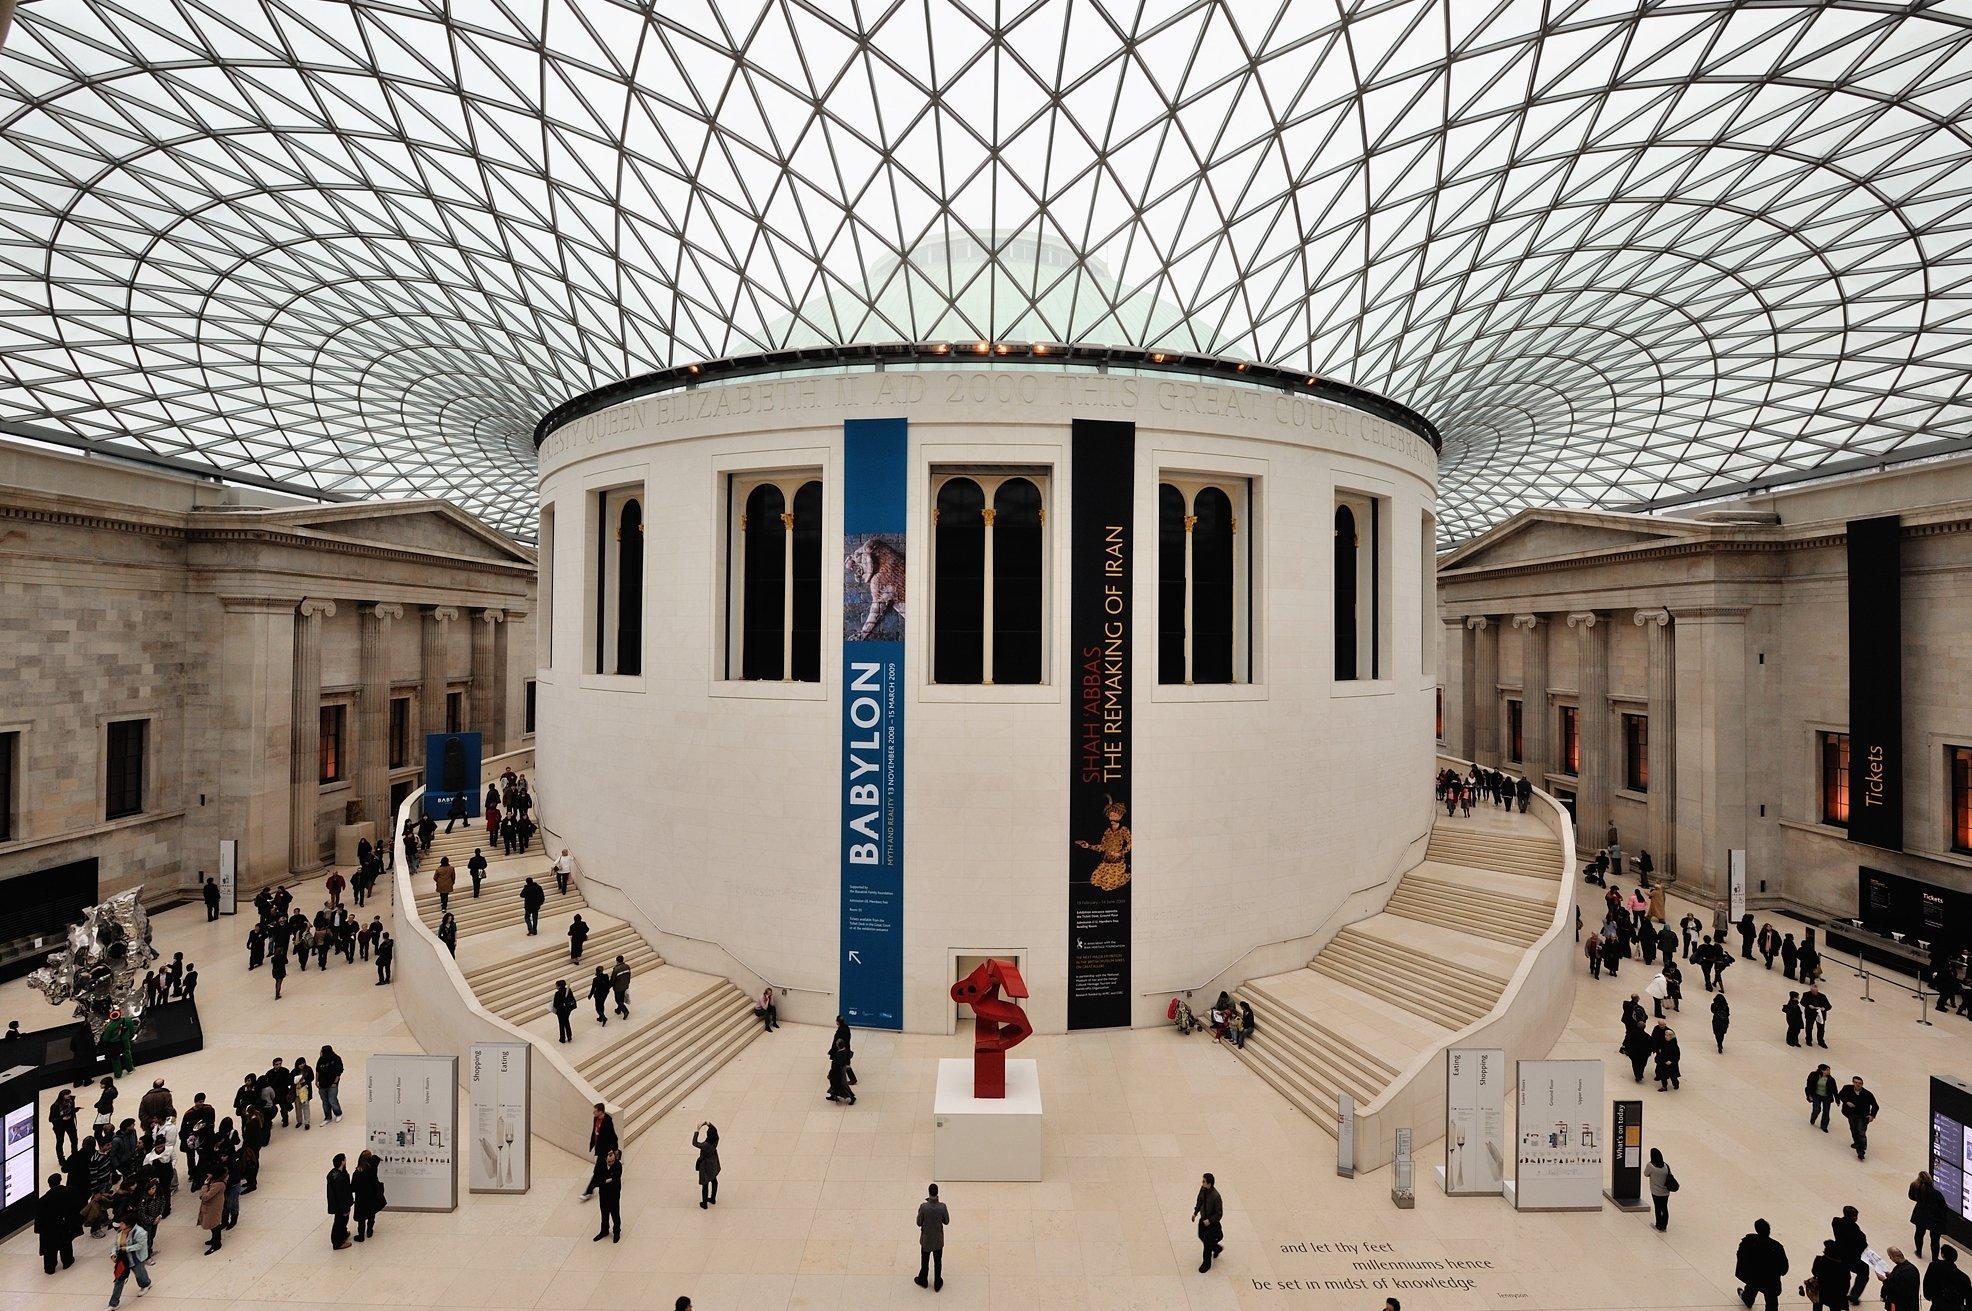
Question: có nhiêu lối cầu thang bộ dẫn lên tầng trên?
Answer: có hai lối cầu thang bộ